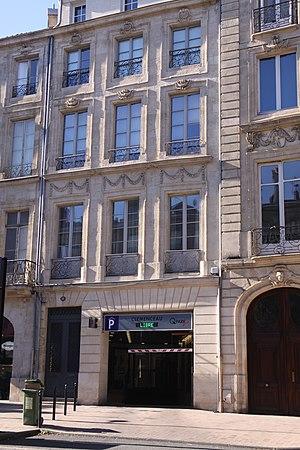
Immeuble du 13 cours Georges Clemenceau
Casimir Fidèle, ou Casimir Fidelle, est un esclave africain affranchi vivant à Bordeaux dans la seconde moitié du XVIIIᵉ siècle qui réussit dans la profession de cuisinier jusqu'à posséder un hôtel-restaurant. Si sa trajectoire n'est pas isolée parmi ses pairs, sa réussite professionnelle est exceptionnelle.